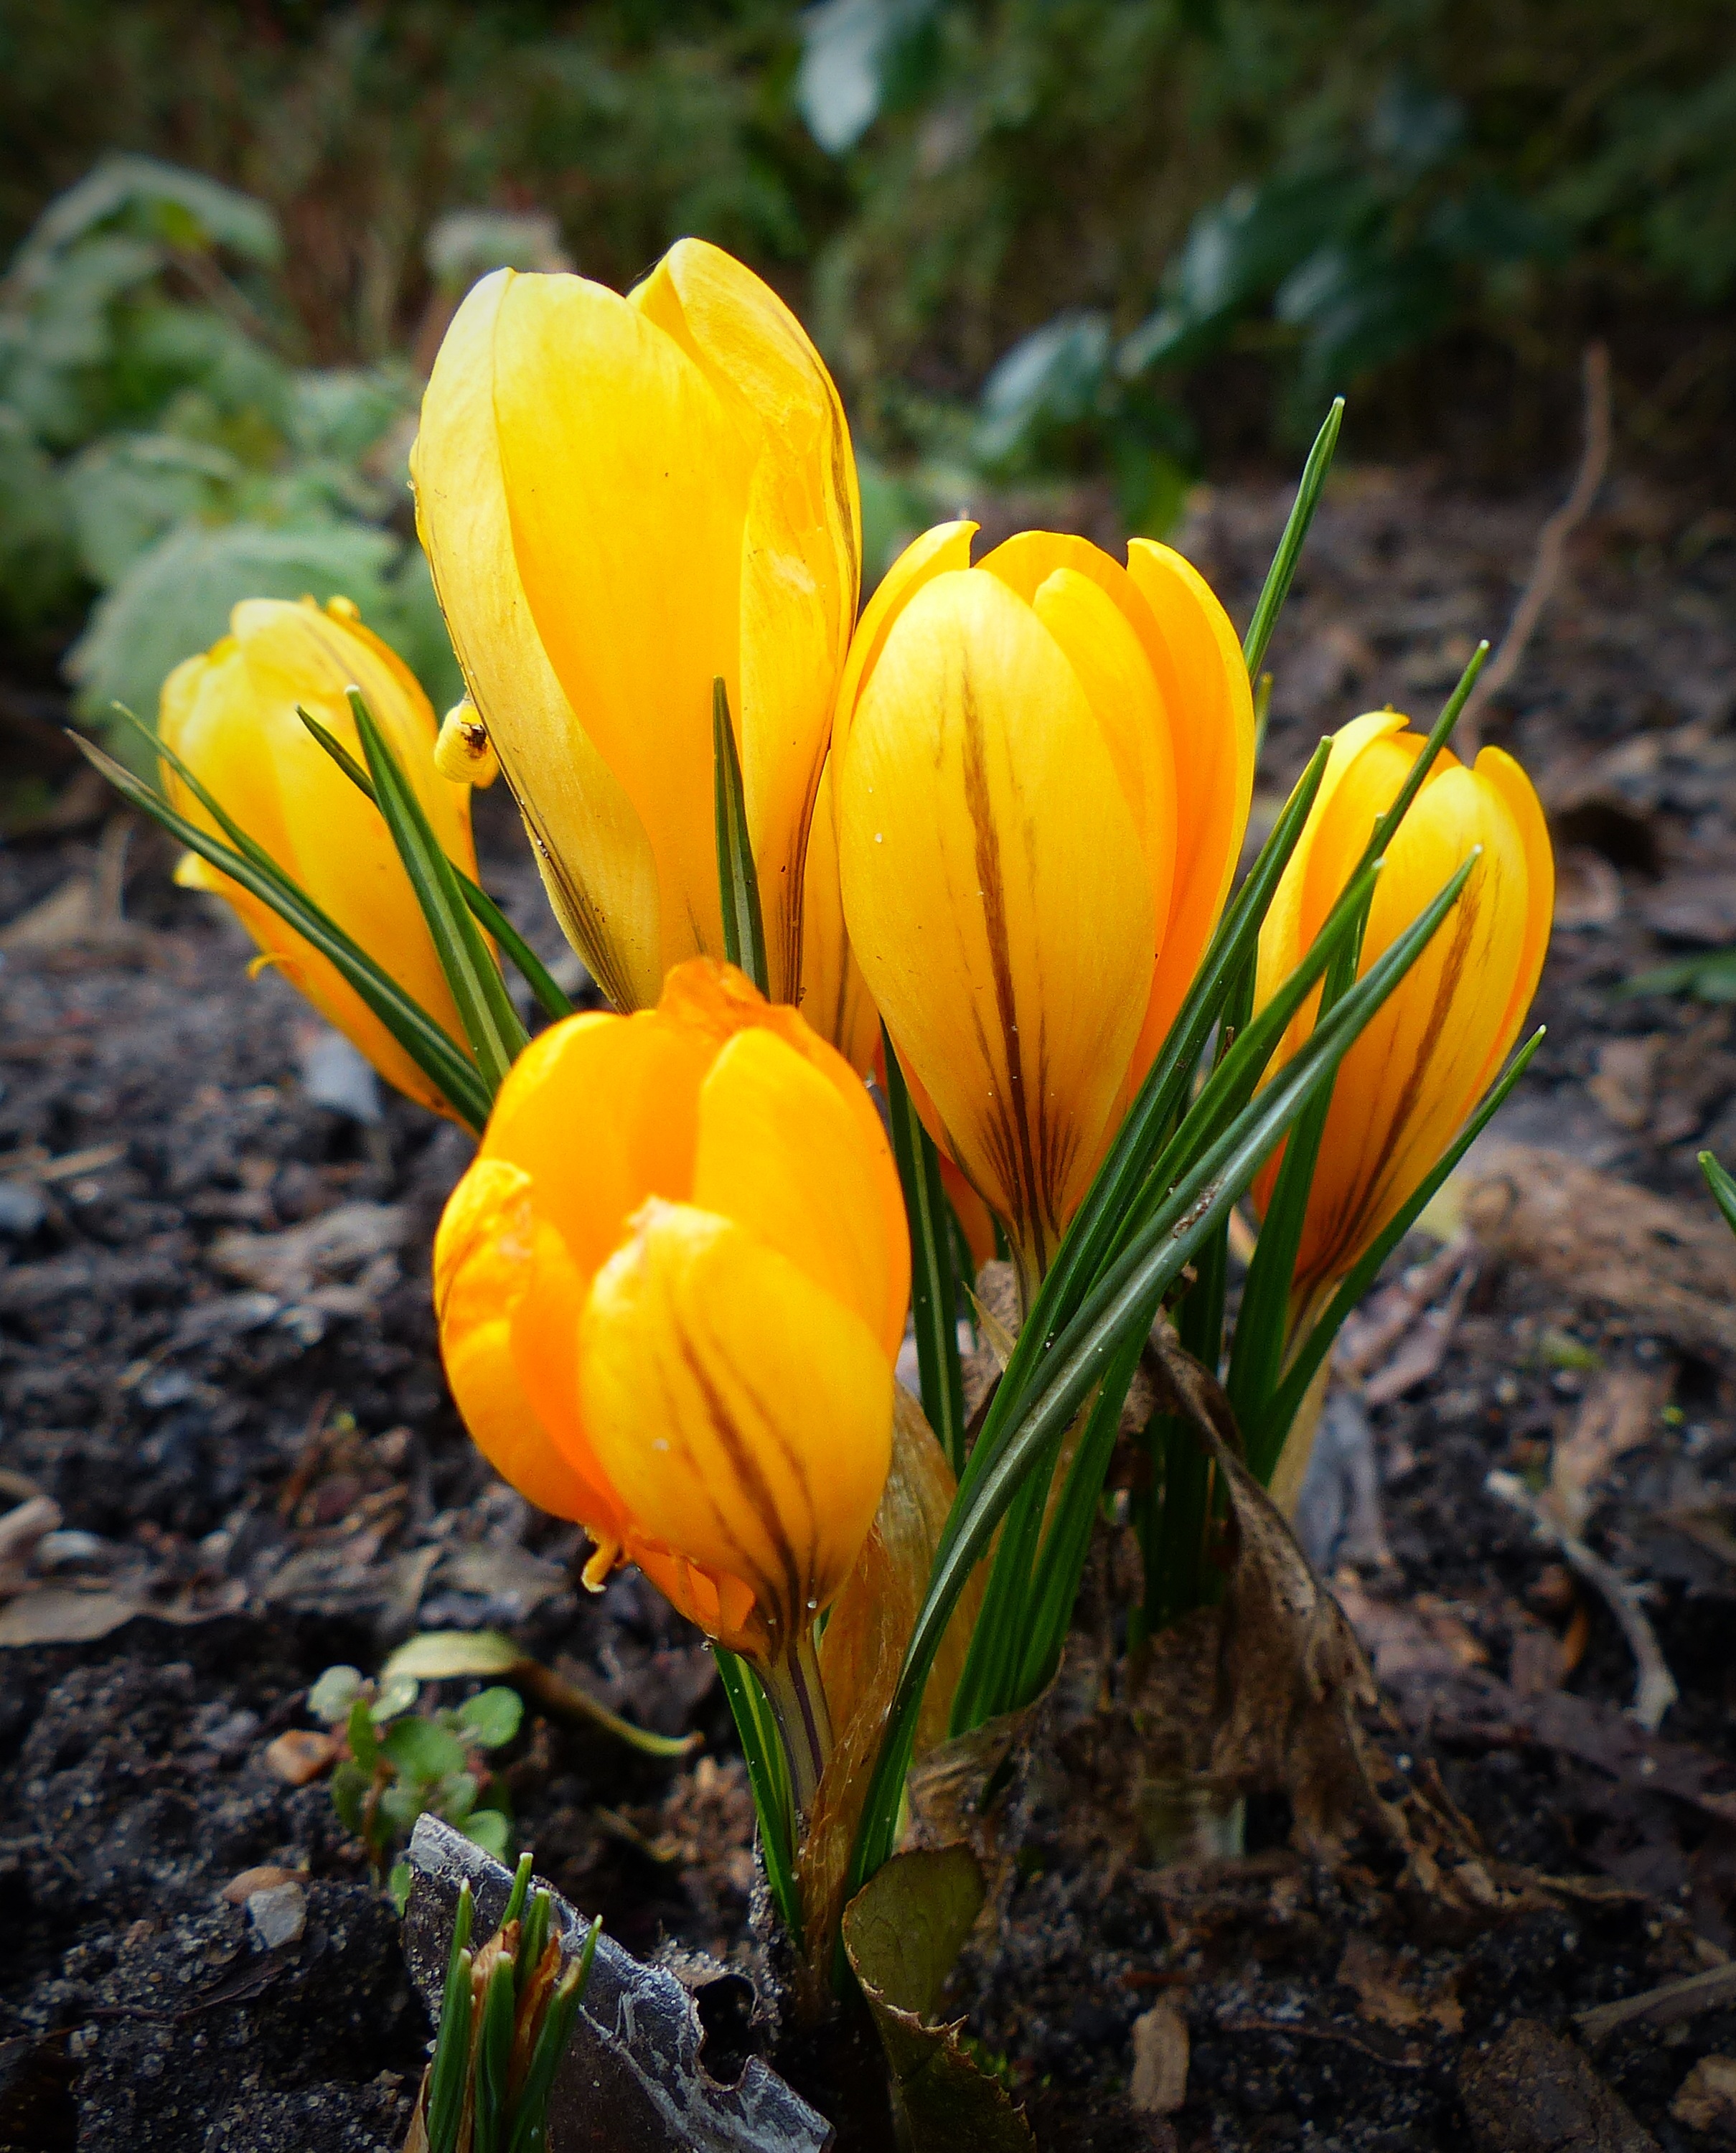
nature, blossom, plant, flower, bloom, botany, yellow, flora, wildflower, crocus, flowering plant, land plant, iris family